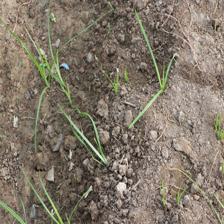
Label: Grass